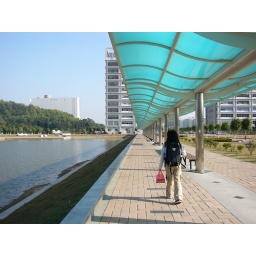
Snack in red bag